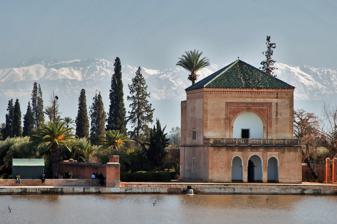
Building: Menara Gardens
Country: Morocco
Year built: 1130
Public garden in Marrakech, Morocco For other uses, see Menara (disambiguation) . Menara Gardens Water reservoir and pavilion of the Menara Location Marrakech , Morocco Type historic garden/orchard Beginning date 1157 CE The Menara Gardens ( Arabic : حدائق المنارة ) are a historic public garden and orchard in Marrakech , Morocco . They were established in the 12th century (circa 1157) by the Almohad Caliphate ruler Abd al-Mu'min . Along with the Agdal Gardens and the historic walled city of Marrakesh, the gardens have been listed as UNESCO World Heritage Site since 1985. The gardens are laid out around a central water basin and reservoir , next to which is a pleasure pavilion dating in its current form from the 19th century. The reservoir and its pavilion, often framed in pictures against the background of the High Atlas Mountains to the south, are considered one of the iconic views and symbols of Marrakesh. Etymology View from the Menara Gardens towards the Kutubiyya minaret to the east; the minaret has been suggested as one possible origin of the garden's name, Menara The origin of the name Menara for the gardens is not firmly established. The name's first appearance (as Sahrij al-Manāra ) in historical sources is in 1579, during the Saadian period. The Arabic word menara (منارَة) variously means " minaret ", "lighthouse", "lantern/beacon" or other elevated structures of the kind. It is often suggested that this refers to the two-story pavilion standing on the edge of the main reservoir. However, other historians, such as Gaston Deverdun, have suggested that the name could date from as far back as the Almohad period (long before the current pavilion's construction) and that it may be an allusion to the minaret of the Kutubiyya Mosque to the northeast, which was founded and begun under Abd al-Mu'min's reign and with which the gardens were more or less aligned. History The tradition of creating gardens on the outskirts of the city began early with the Almoravids who founded Marrakesh in 1070. Multiple gardens, estates, and artificial lakes were established in multiple sites outside the city walls , often referred to as buḥā'ir – singular Buḥayra – an Arabic word meaning "little sea", presumably in reference to the artificial lakes and large water basins. These garden estates continued to exist and develop under the Almohads who conquered the city in the 12th century. The Menara Gardens were first established by Abd al-Mu'min , the Almohad ruler who conquered the city, in 1157. This dating has been deduced by scholars from historical chronicles describing Abd al-Mu'min's construction of an enormous garden estate west of the city which contained two large water reservoirs. One of these reservoirs is the current one seen at the gardens today (although it was probably slightly modified in later restorations ). The second reservoir in question is believed to be the Sahrij al-Bgar (or Sahrij al-Baqar ), located outside and southeast of the Menara Gardens today, a short distance west of Bab Ighli and the Agdal Gardens. Its name, meaning "basin of the cows", may be a reference to either a nearby cattle market at the time or to the raising of bulls for bullfighting which took place here under the later Caliph al-Mustansir . The Sahrij al-Bgar is no longer in use and lies empty today, but was probably part of the same garden estate at the time. This vast estate was in turn enclosed by a 6-mile-long wall (absent today). The Menara's location to the west of the city walls is also consistent with the fact that Abd al-Mu'min still used the former Almoravid palace, the Ksar al-Hajjar (located next to the present-day site of the Kutubiyya Mosque), as his residence. The gardens are also perfectly aligned with Bab al-Makhzen , the western gate of the city, near the palace, which Abd al-Mu'min would have likely used to go in and out of the city. The later palaces of the Kasbah , founded by the Almohads and to which the Agdal Gardens are connected today, were not yet built. The Agdal Gardens to the south of the city, in turn, were traditionally believed to date from Abd al-Mu'min's time as well but have been more conclusively dated to the reign of his successor Abu Ya'qub Yusuf . In early sources the garden and its location was also called Shuntululya . The gardens were likely designed by an engineer from Malaga ( Al-Andalus ) named Hajj al-Ya'ish, who was also responsible for designing other mechanical projects under Abd al-Mu'min such as the automated maqsura and minbar of the Kutubiyya Mosque . One historical source, the Ḥulal al-Mawshiyya, describes how the estate's second water basin (the Sahrij al-Bgar ) was used at one point to train the ḥuffāẓ (singular ḥāfiẓ ; meaning " Qur'an reader ") how to swim. The gardens and the city underwent a period of decline after the fall of the Almohads in the 13th century, when the Marinids moved the capital to Fez. When the Saadian dynasty made Marrakesh the capital again in the 16th century, they also restored the gardens of the city. It was the Saadians who initially built a pleasure pavilion overlooking the water reservoir. However, the gardens owe their current condition to the reigns of the Alaouite sultans Moulay Abd ar-Rahman (ruled 1822–1859) and his son Muhammad IV (ruled 1859–1873), who restored and replanted both the Menara and Agdal gardens. Under the reign of Abd ar-Rahman, his son Muhammad was viceroy in Marrakesh and was responsible for carrying a part of the works, which then continued when Muhammad himself became sultan after his father. In addition to replanting the orchards and restoring the city's water supply system, Muhammad also built the current pavilion on the ruins of the old Saadian one, completed in 1870. (Note: a smaller number of sources cite the earlier 18th-century Alaouite sultan Muhammad ibn Abdallah , who restored and built many other structures in Marrakesh, as the one who restored the Menara Gardens, although the pavilion's construction is precisely dated thanks to an inscription on the archway of its balcony. ) Up until the early 20th century the gardens were also used to raise ostriches, in line with a long tradition of sultans using wild animals to impress and entertain visitors. Description Geography The gardens are located on a topographically flat area west of the city, outside the historic city walls and very close to the Menara Airport . Today they still consist of the large central water basin, its historical pavilion, and a very large orchard around it. Together they cover a quadrilateral area about 1200 meters long (from northwest to southeast) and between 720 and 800 meters wide (from southwest to northeast). The water reservoir has a rectangular shape 195 meters long and 160 meters wide. Orchards Olive tree plantations in the gardens Royal Moroccan gardens like the Menara were designed for a primarily productive agricultural purpose, with its recreational purpose coming second. While there have not been many comprehensive archeological investigations of these gardens, historical texts provide some information about what was planted here and in other gardens like the Agdal. Throughout their history they were planted similar types of trees and crops, mostly fruit and olive trees . Today the orchard still consists mostly of olive trees and to a lesser extent fruit trees and cypress trees. The trees are planted in a regular 10-meter grid. Irrigation and water supply The orchards are watered via an irrigation system which required regular maintenance. During periods of neglect and decline in the city's history, they were prone to desertification . The creation of large water basins was designed to store large amounts of water which could be used to water the gardens year-round, even during the winter when rivers and other sources were typically dry. Water was brought to the city and to the gardens by a network of khettara s : an ancient method where underground channels were dug at a steady gradient from lowland areas to tap directly into the phreatic table of upland areas (in this case the nearby High Atlas Mountains ). The water reservoir of the Menara is in turn built above ground so that the surrounding orchards, located at the lower ground level, could be watered with the help of gravity. The walkway around the reservoir is reached by various stairs. At the foot of the stairs on the northeast side is a small ornamental octagonal basin and former fountain. The pavilion The northern facade of the pavilion The 19th century pavilion or menzeh , built in stone, has a rectangular floor plan, two floors, and is topped by a pyramidal green-tiled roof. It has been described as a classic example of royal pavilion architecture in Morocco during the Alaouite period. The first floor, which was functional and used for domestic purposes, consists of a large room between four heavy pillars, plus an exterior triple-arched portico that projects northwards and opens onto the edge of the artificial lake. An entrance doorway is also located on the south side of the building. The upper floor is reached via a steep straight staircase. This upper floor consists of a large square room, with a low rectangular door that leads to a rectangular balcony on its north side on top of the projecting ground-floor portico. The low door was possibly made this way to prevent public onlookers below from seeing inside the building when it was open. The staircase to the upper floor also continues to the roof, where a much smaller balcony on the south side provided views over the orchards and towards the Atlas Mountains. The pavilion is also set inside its own small garden area enclosed by its another wall, separating it from the rest of the public grounds around it. As with other Alaouite structures of the 18th-19th centuries, the decoration of the pavilion is relatively austere compared to earlier periods of Moroccan architecture . On the exterior, the corners and edges of the pavilion's walls are painted to look like brickwork , while geometric and epigraphic decoration are painted around the southern entrance doorway and around some of the windows. The door to the northern balcony overlooking the water is framed on the outside by a large, prominent, semi-circular blind arch highlighted with a keystone motif. The spandrels of the arch are painted with arabesque motifs, above which a narrow horizontal band is filled by an Arabic inscription that includes the completion date of the building (1286 AH ). All the painted decoration is executed in ochre colours on a layer of plaster that covers the outside and inside of the building. The interior chambers of the building have decoration consisting of painted lines that highlight the groin vault ceilings, stucco carved and painted with geometric patterns around the windows and doors, and painted wood ceilings and door leaves. View of the pavilion and its surrounding walled enclosure on the edge of the reservoir The inner garden enclosure around the pavilion The southern entrance to the pavilion Painted decoration around the blind archway over the northern balcony Interior of the pavilion, with stucco decoration around a window Painted decoration around a vaulted ceiling Painted wood ceiling in the pavilion See also Buhaira Gardens Landmarks of Marrakesh References Wikimedia Commons has media related to Menara Garden .